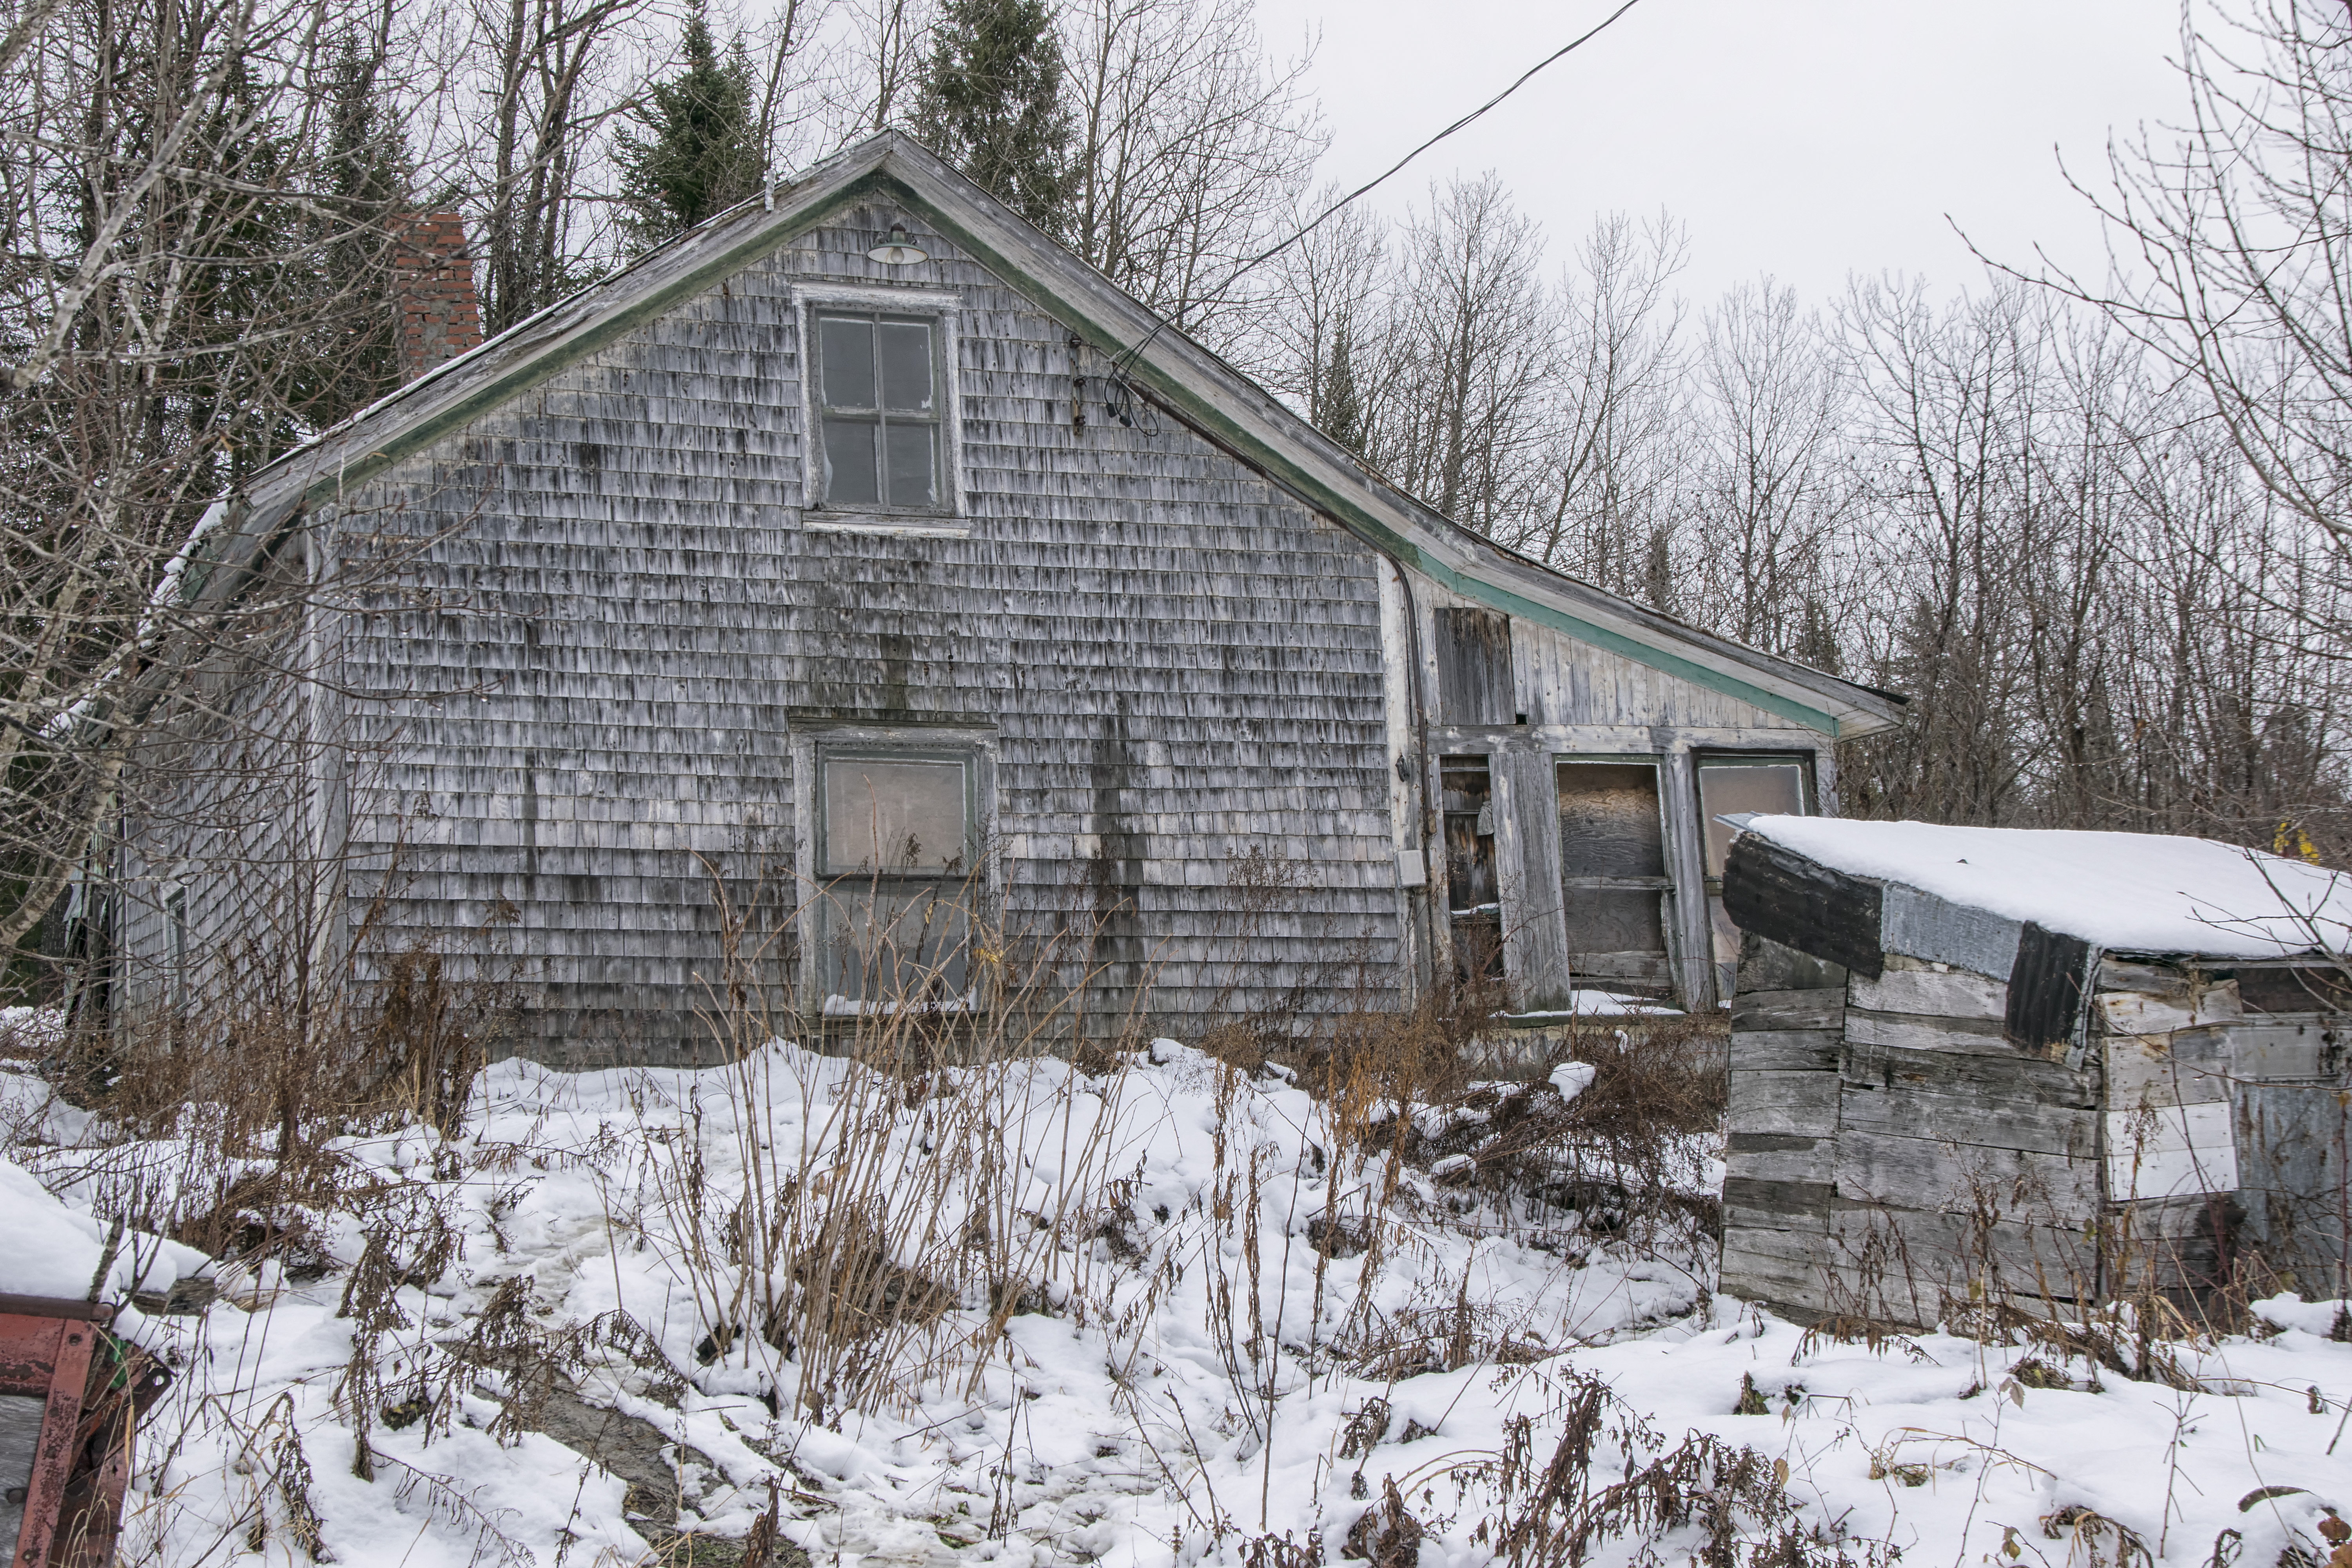
nature, snow, winter, house, building, barn, home, hut, shack, cottage, weather, season, canada, quebec, log cabin, sherbrooke, geological phenomenon, sugar house